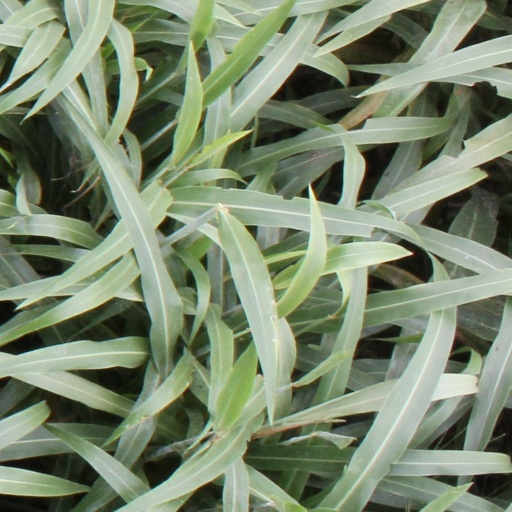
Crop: sorghum